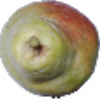
Label: Pear Williams 1